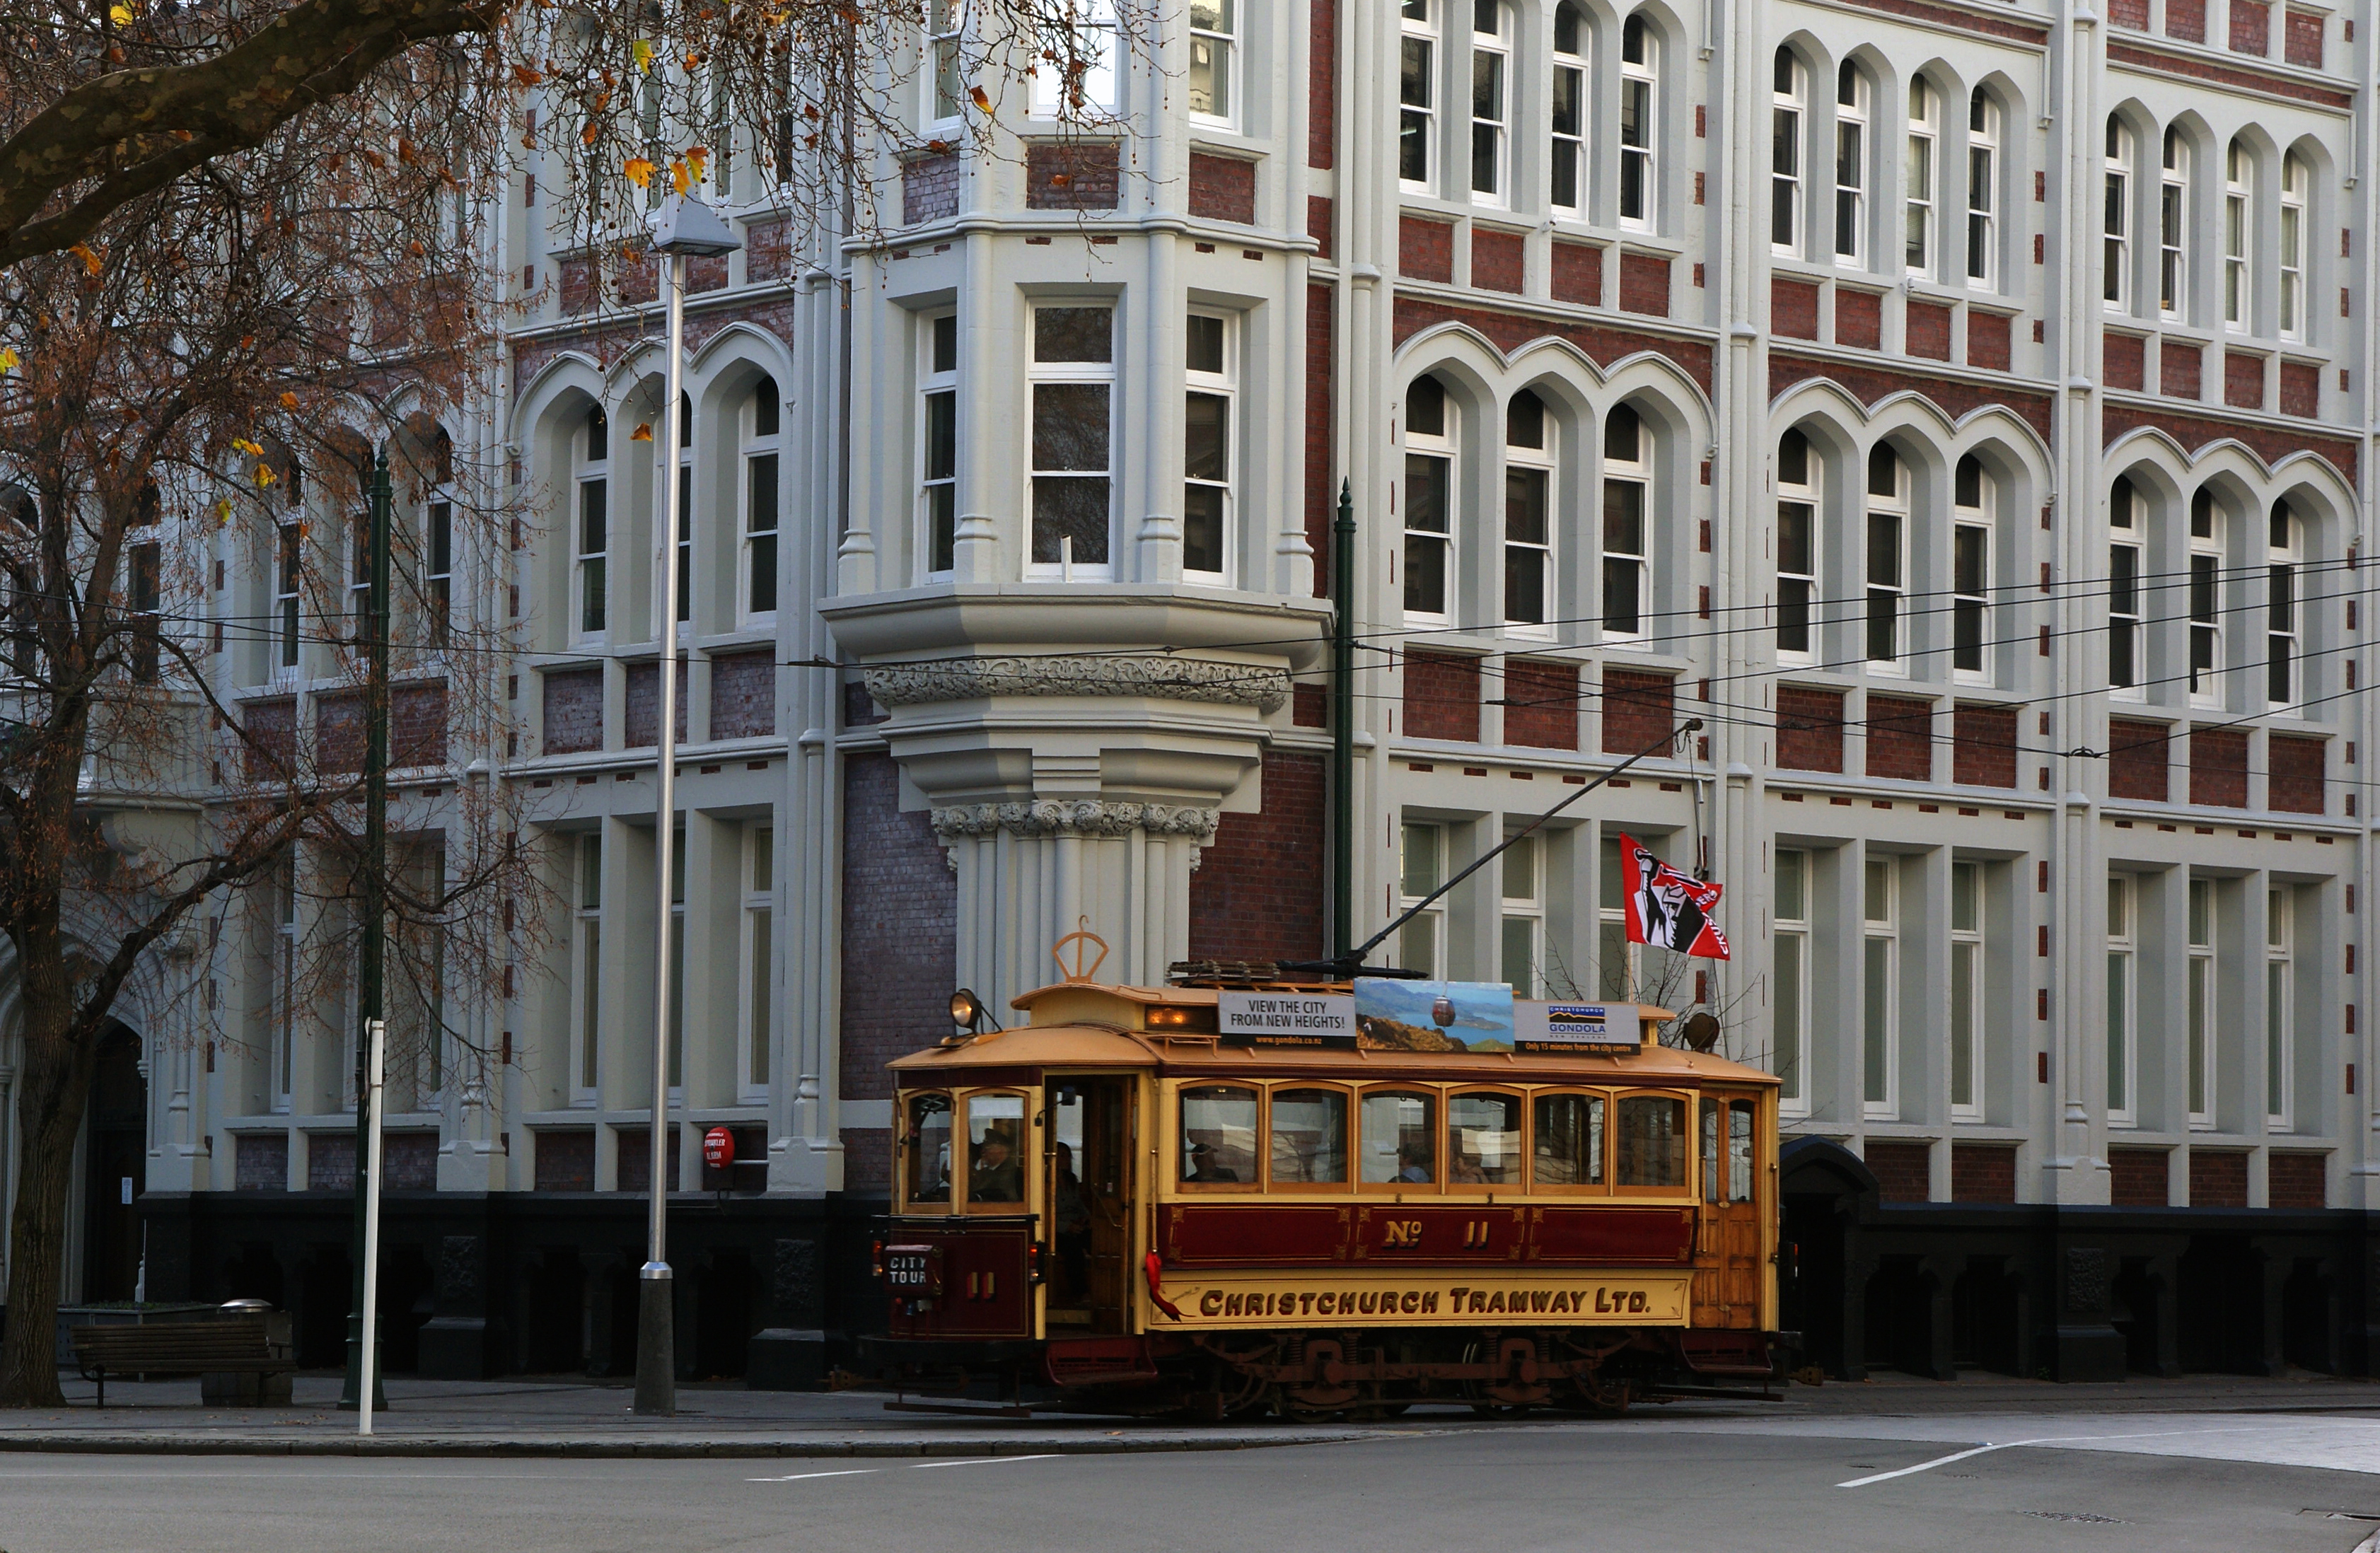
architecture, tram, transport, vehicle, cable car, public transport, press, newzealand, christchurch, canterbury, cityscapes, streetsofmine, land vehicle, rolling stock, metropolitan area